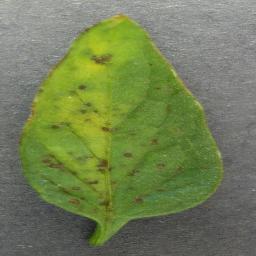
Label: Tomato___Tomato_Yellow_Leaf_Curl_Virus